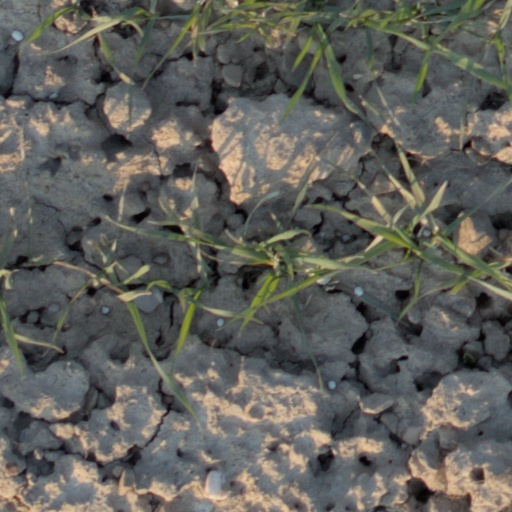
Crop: wheat